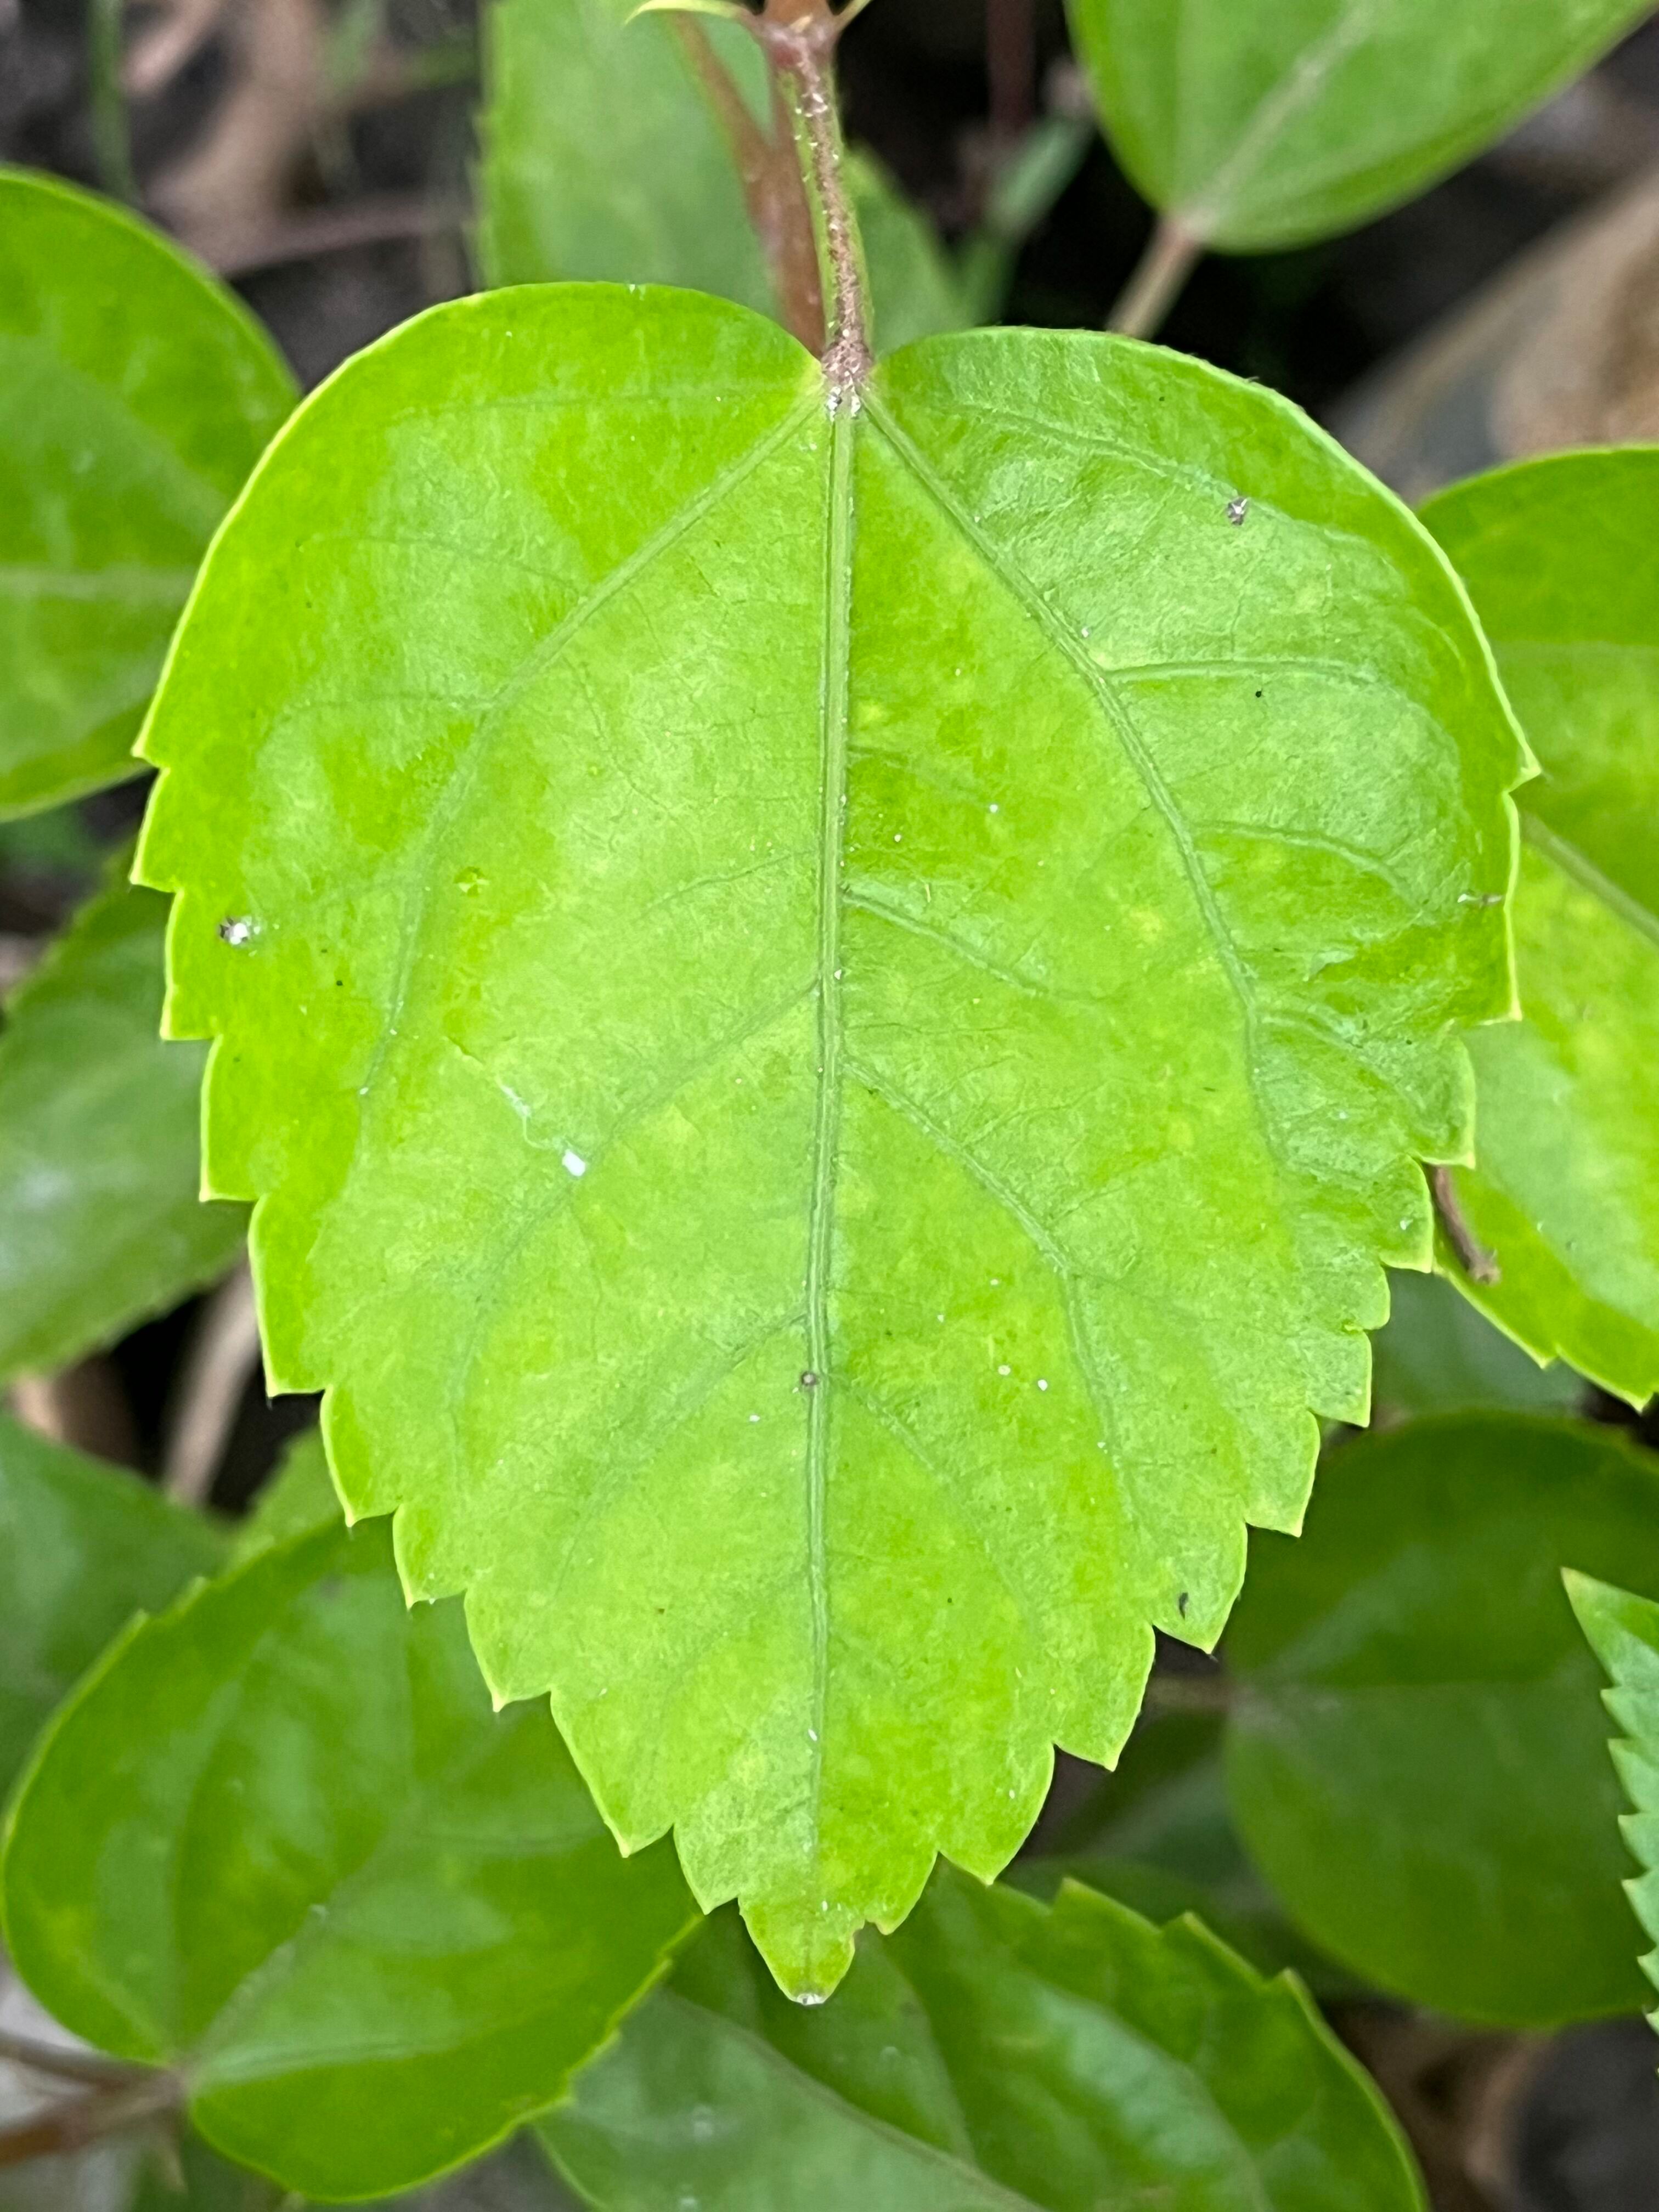
Plant species: hibiscus-rosa-sinensis